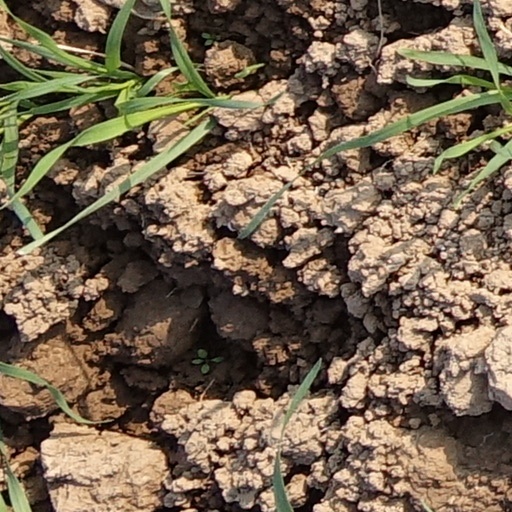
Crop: wheat